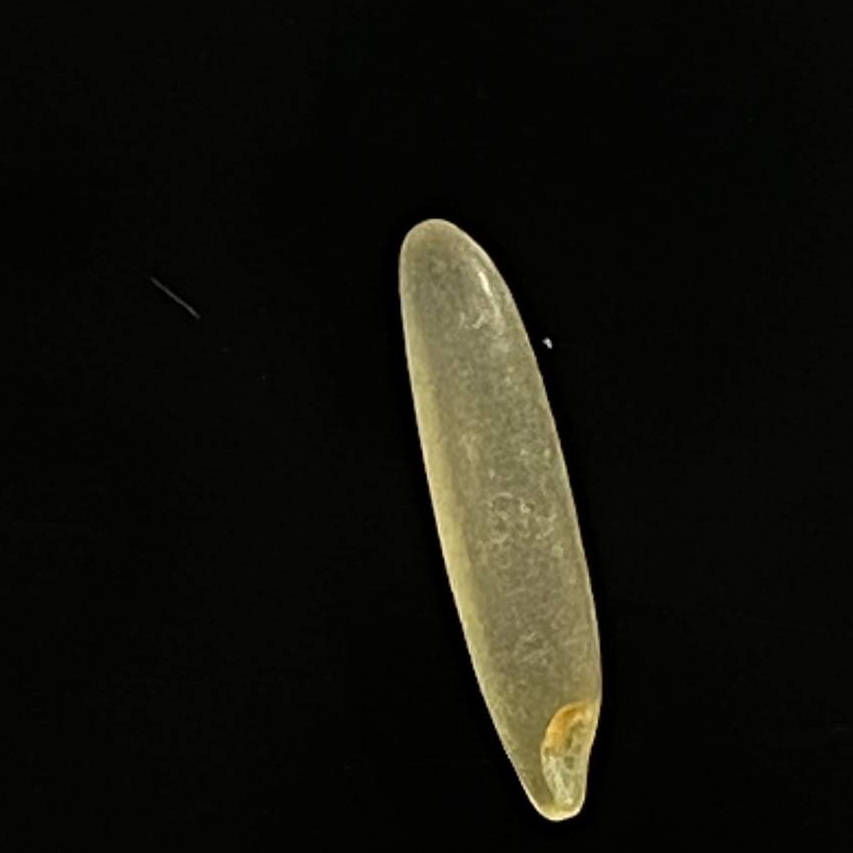
Rice variety: Bashmoti